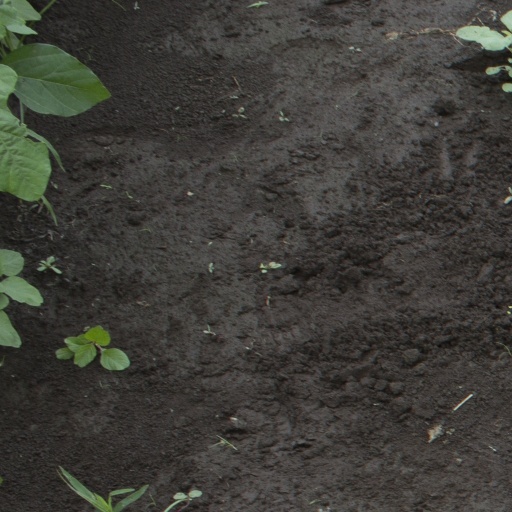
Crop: soybean